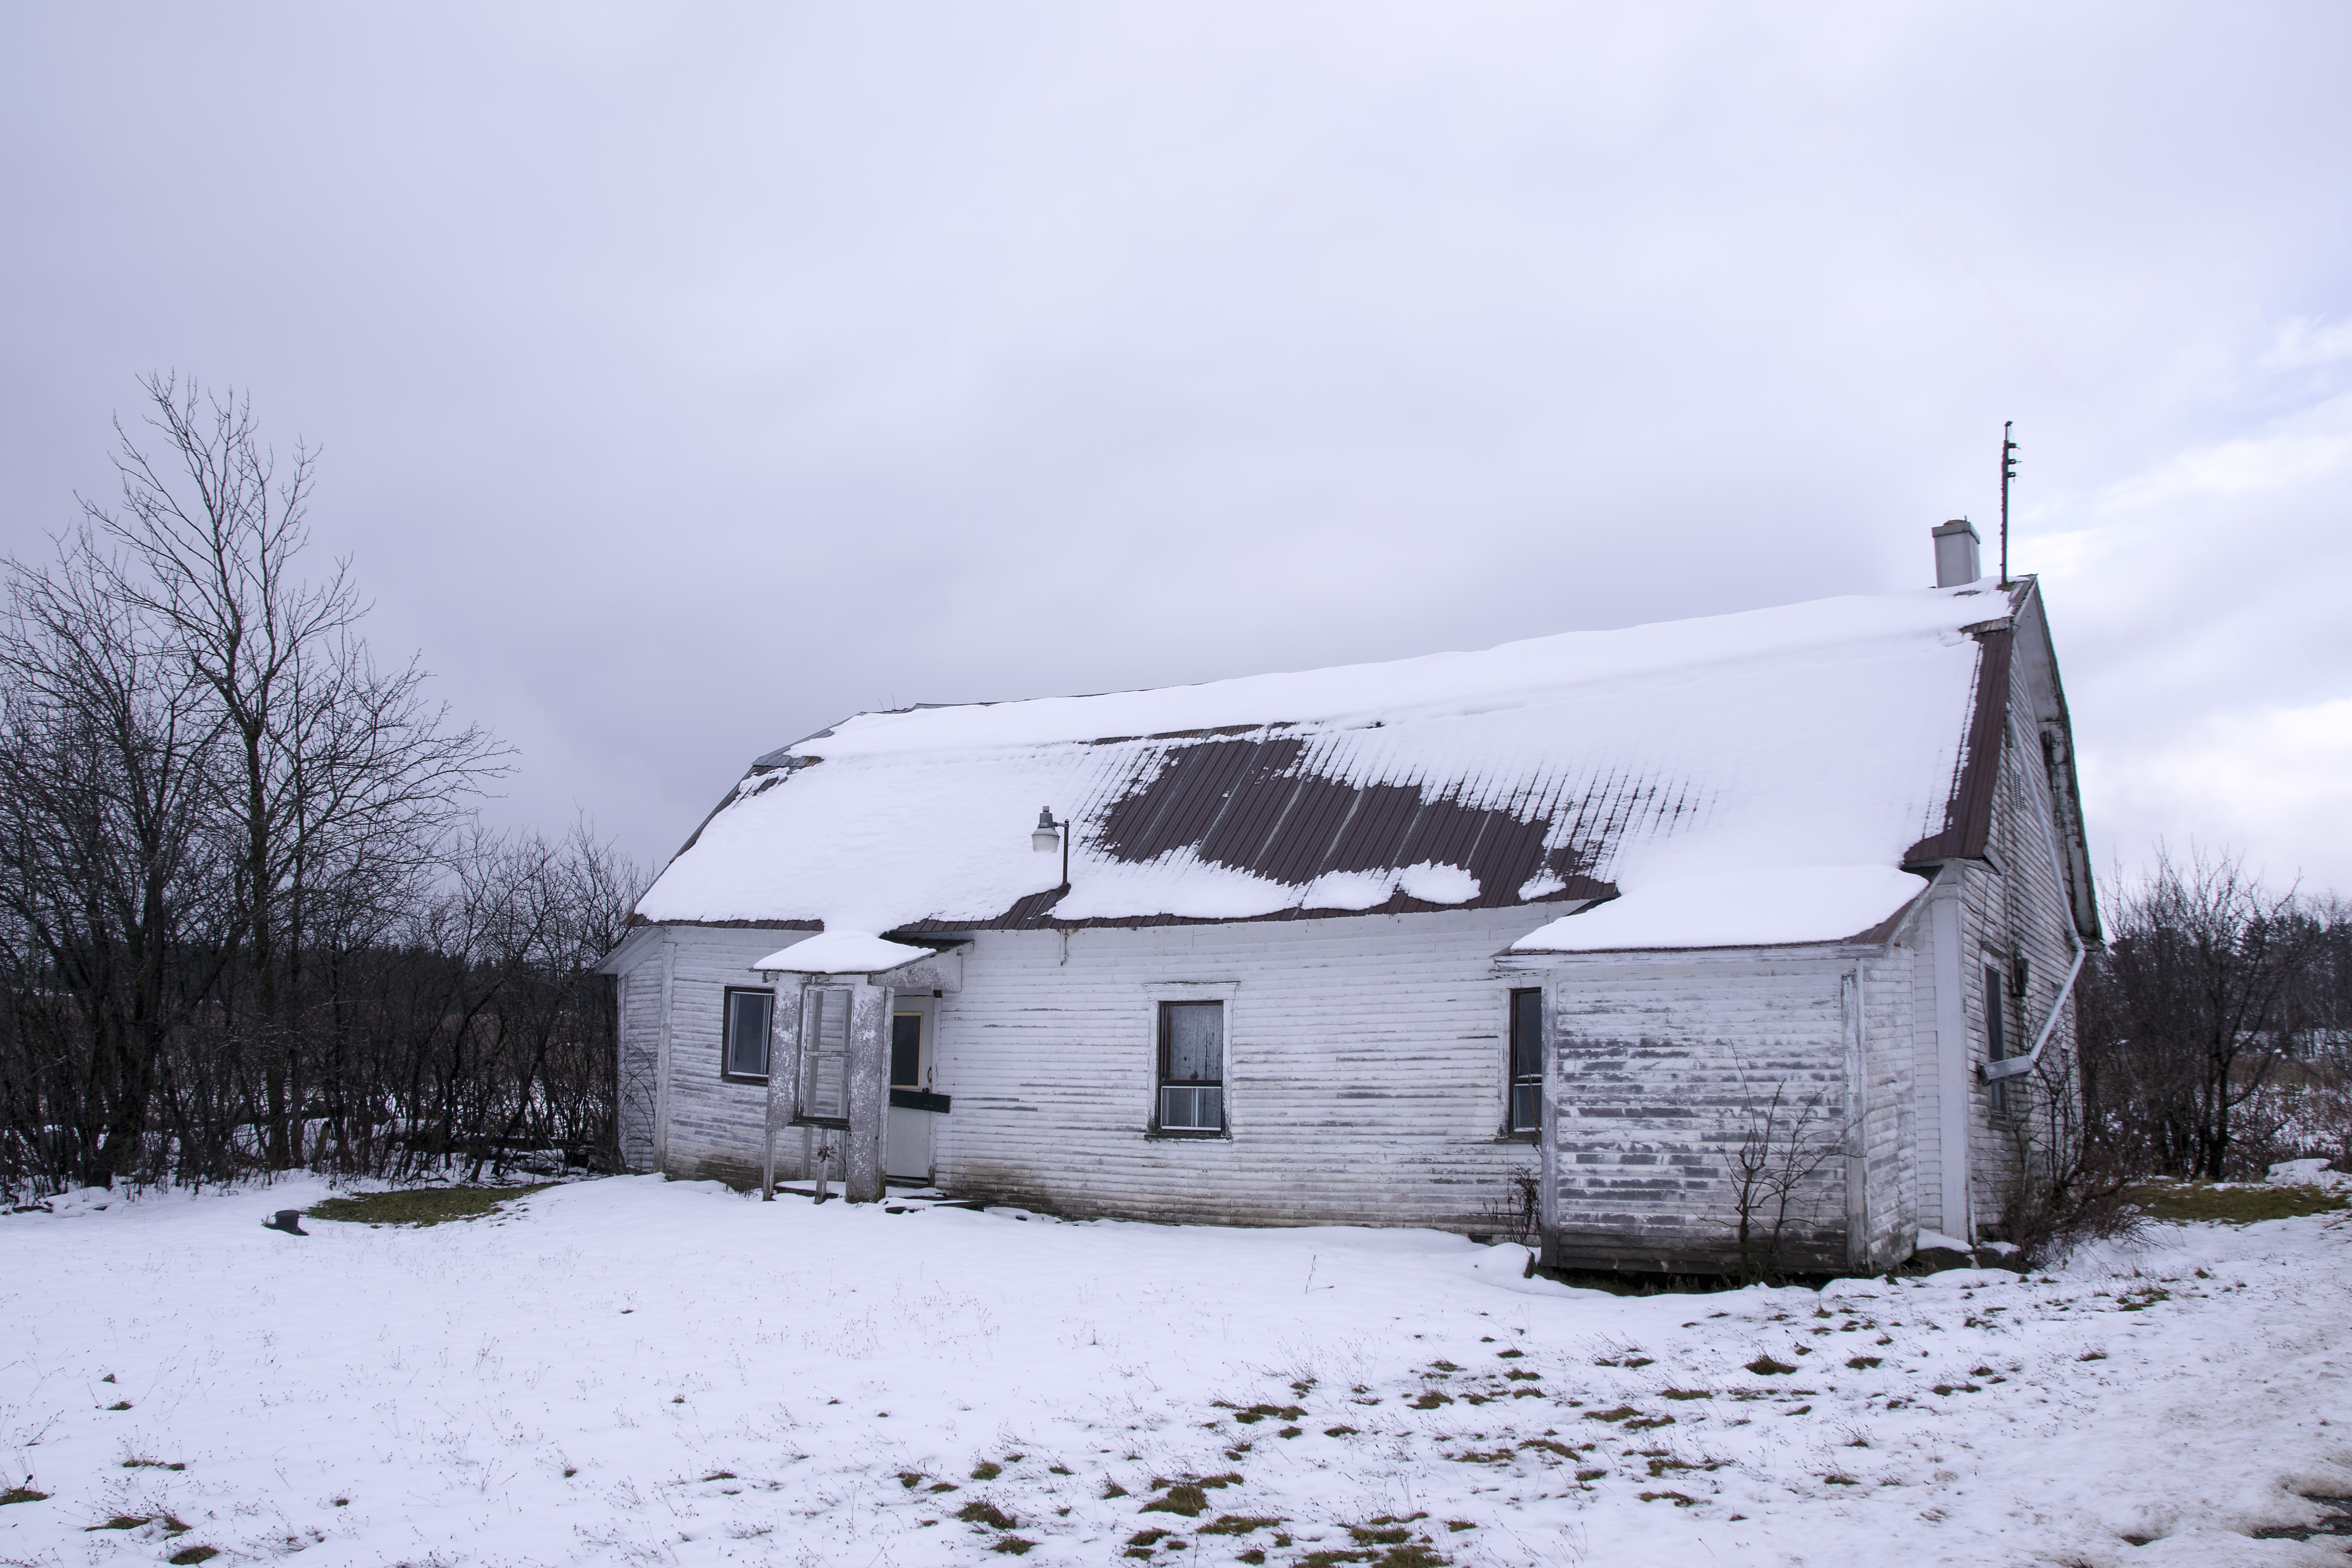
nature, snow, winter, house, building, barn, weather, season, canada, quebec, sherbrooke, rural area